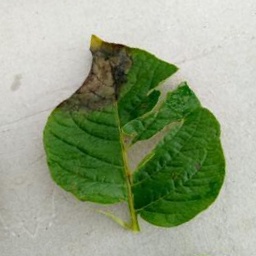
Etiqueta: Late Blight